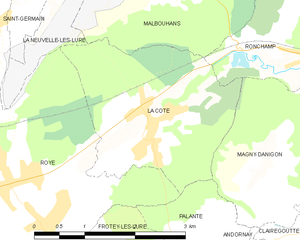
Carte des communes françaises
La Côte est une commune française située dans le département de la Haute-Saône, en région Bourgogne-Franche-Comté.